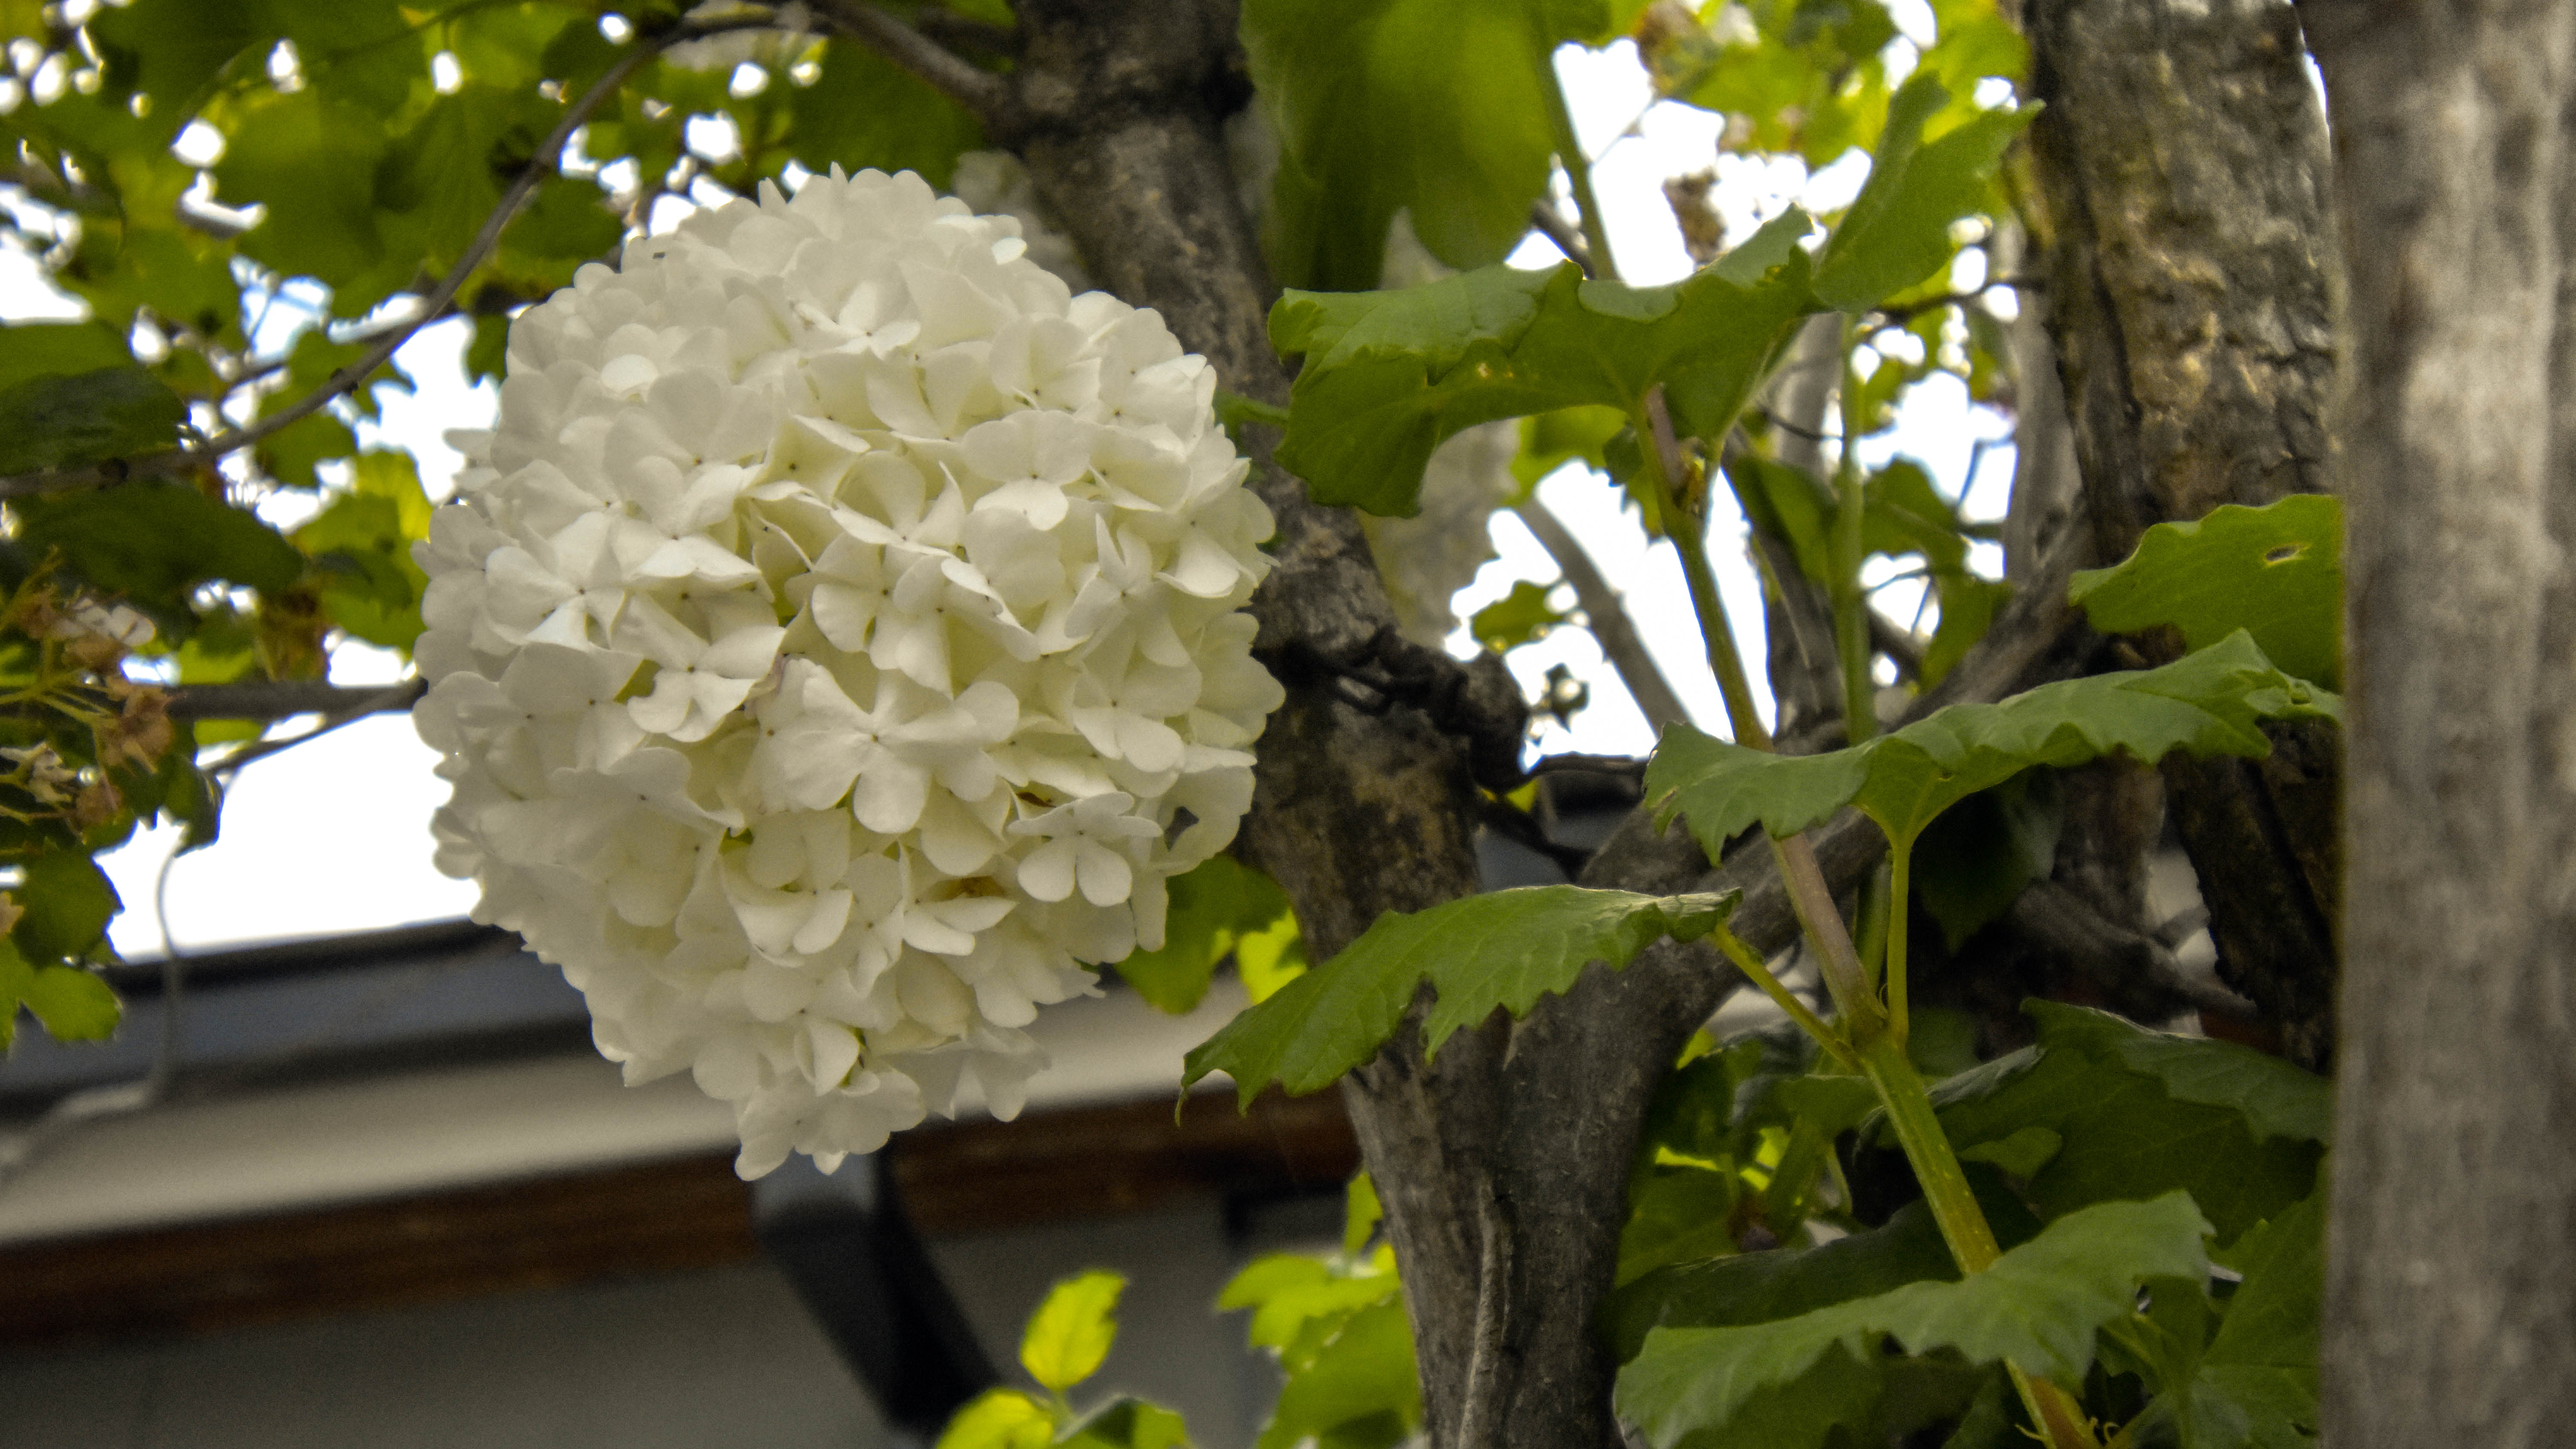
flor, white, flower, plant, flowering plant, botany, hydrangeaceae, spring, hydrangea, tree, viburnum, petal, cornales, guelder rose, annual plant, moschatel family